Zibo Vocational Institute

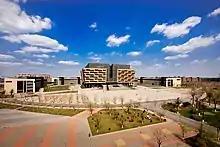
North campus main building

The North Campus was established in 2008. The campus is dominated by the main academic building, a trapezoid-shaped multi-story facility. The school cartoon mascot, Huan Huan, meaning "double happy," has a trapezoid—shaped head which echoes the design of the main academic building. The main school library is housed in this building. The North Campus also features a large artificial lake, nicknamed the "Northern Sea."